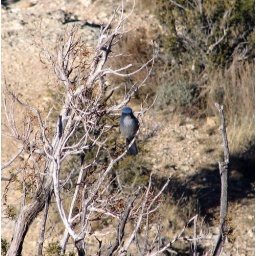
Blue bird in a tree